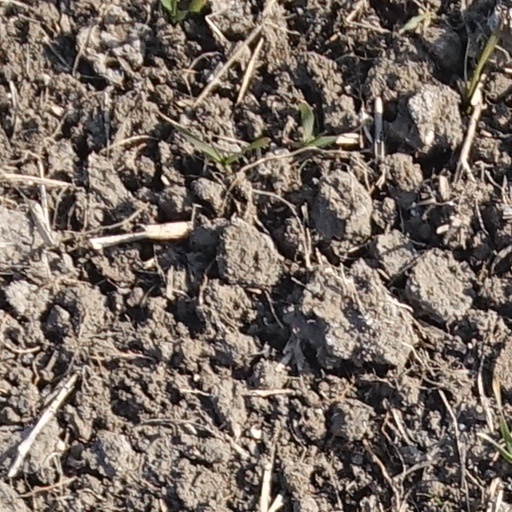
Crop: wheat